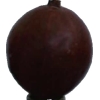
Label: gooseberry